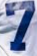
Number: 7